St. Mary's Church, Vechoor

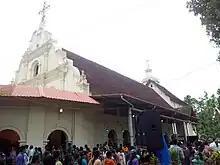

St. Mary's Church is a church in Vechoor, that was consecrated in 1463. It stands on the Eastern bank of Vembanad Lake. It belongs to the Syro-Malabar Catholic Major Archeparchy of Ernakulam-Angamaly. It is a centre of pilgrimage because the Church has a painted image of St. Mary believed to be a true copy of St. Luke's portrait of Mary. The image is believed to have the power to make miracles.